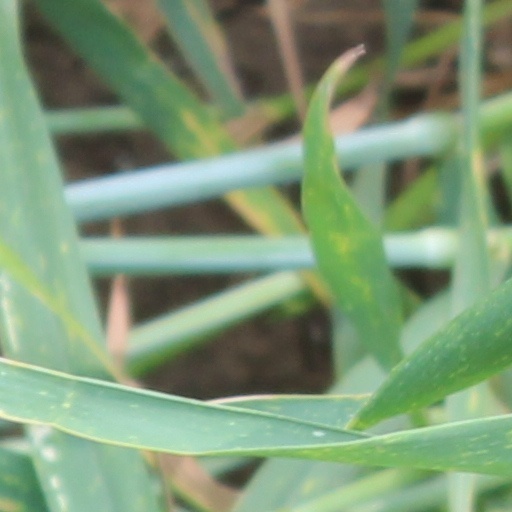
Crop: wheat